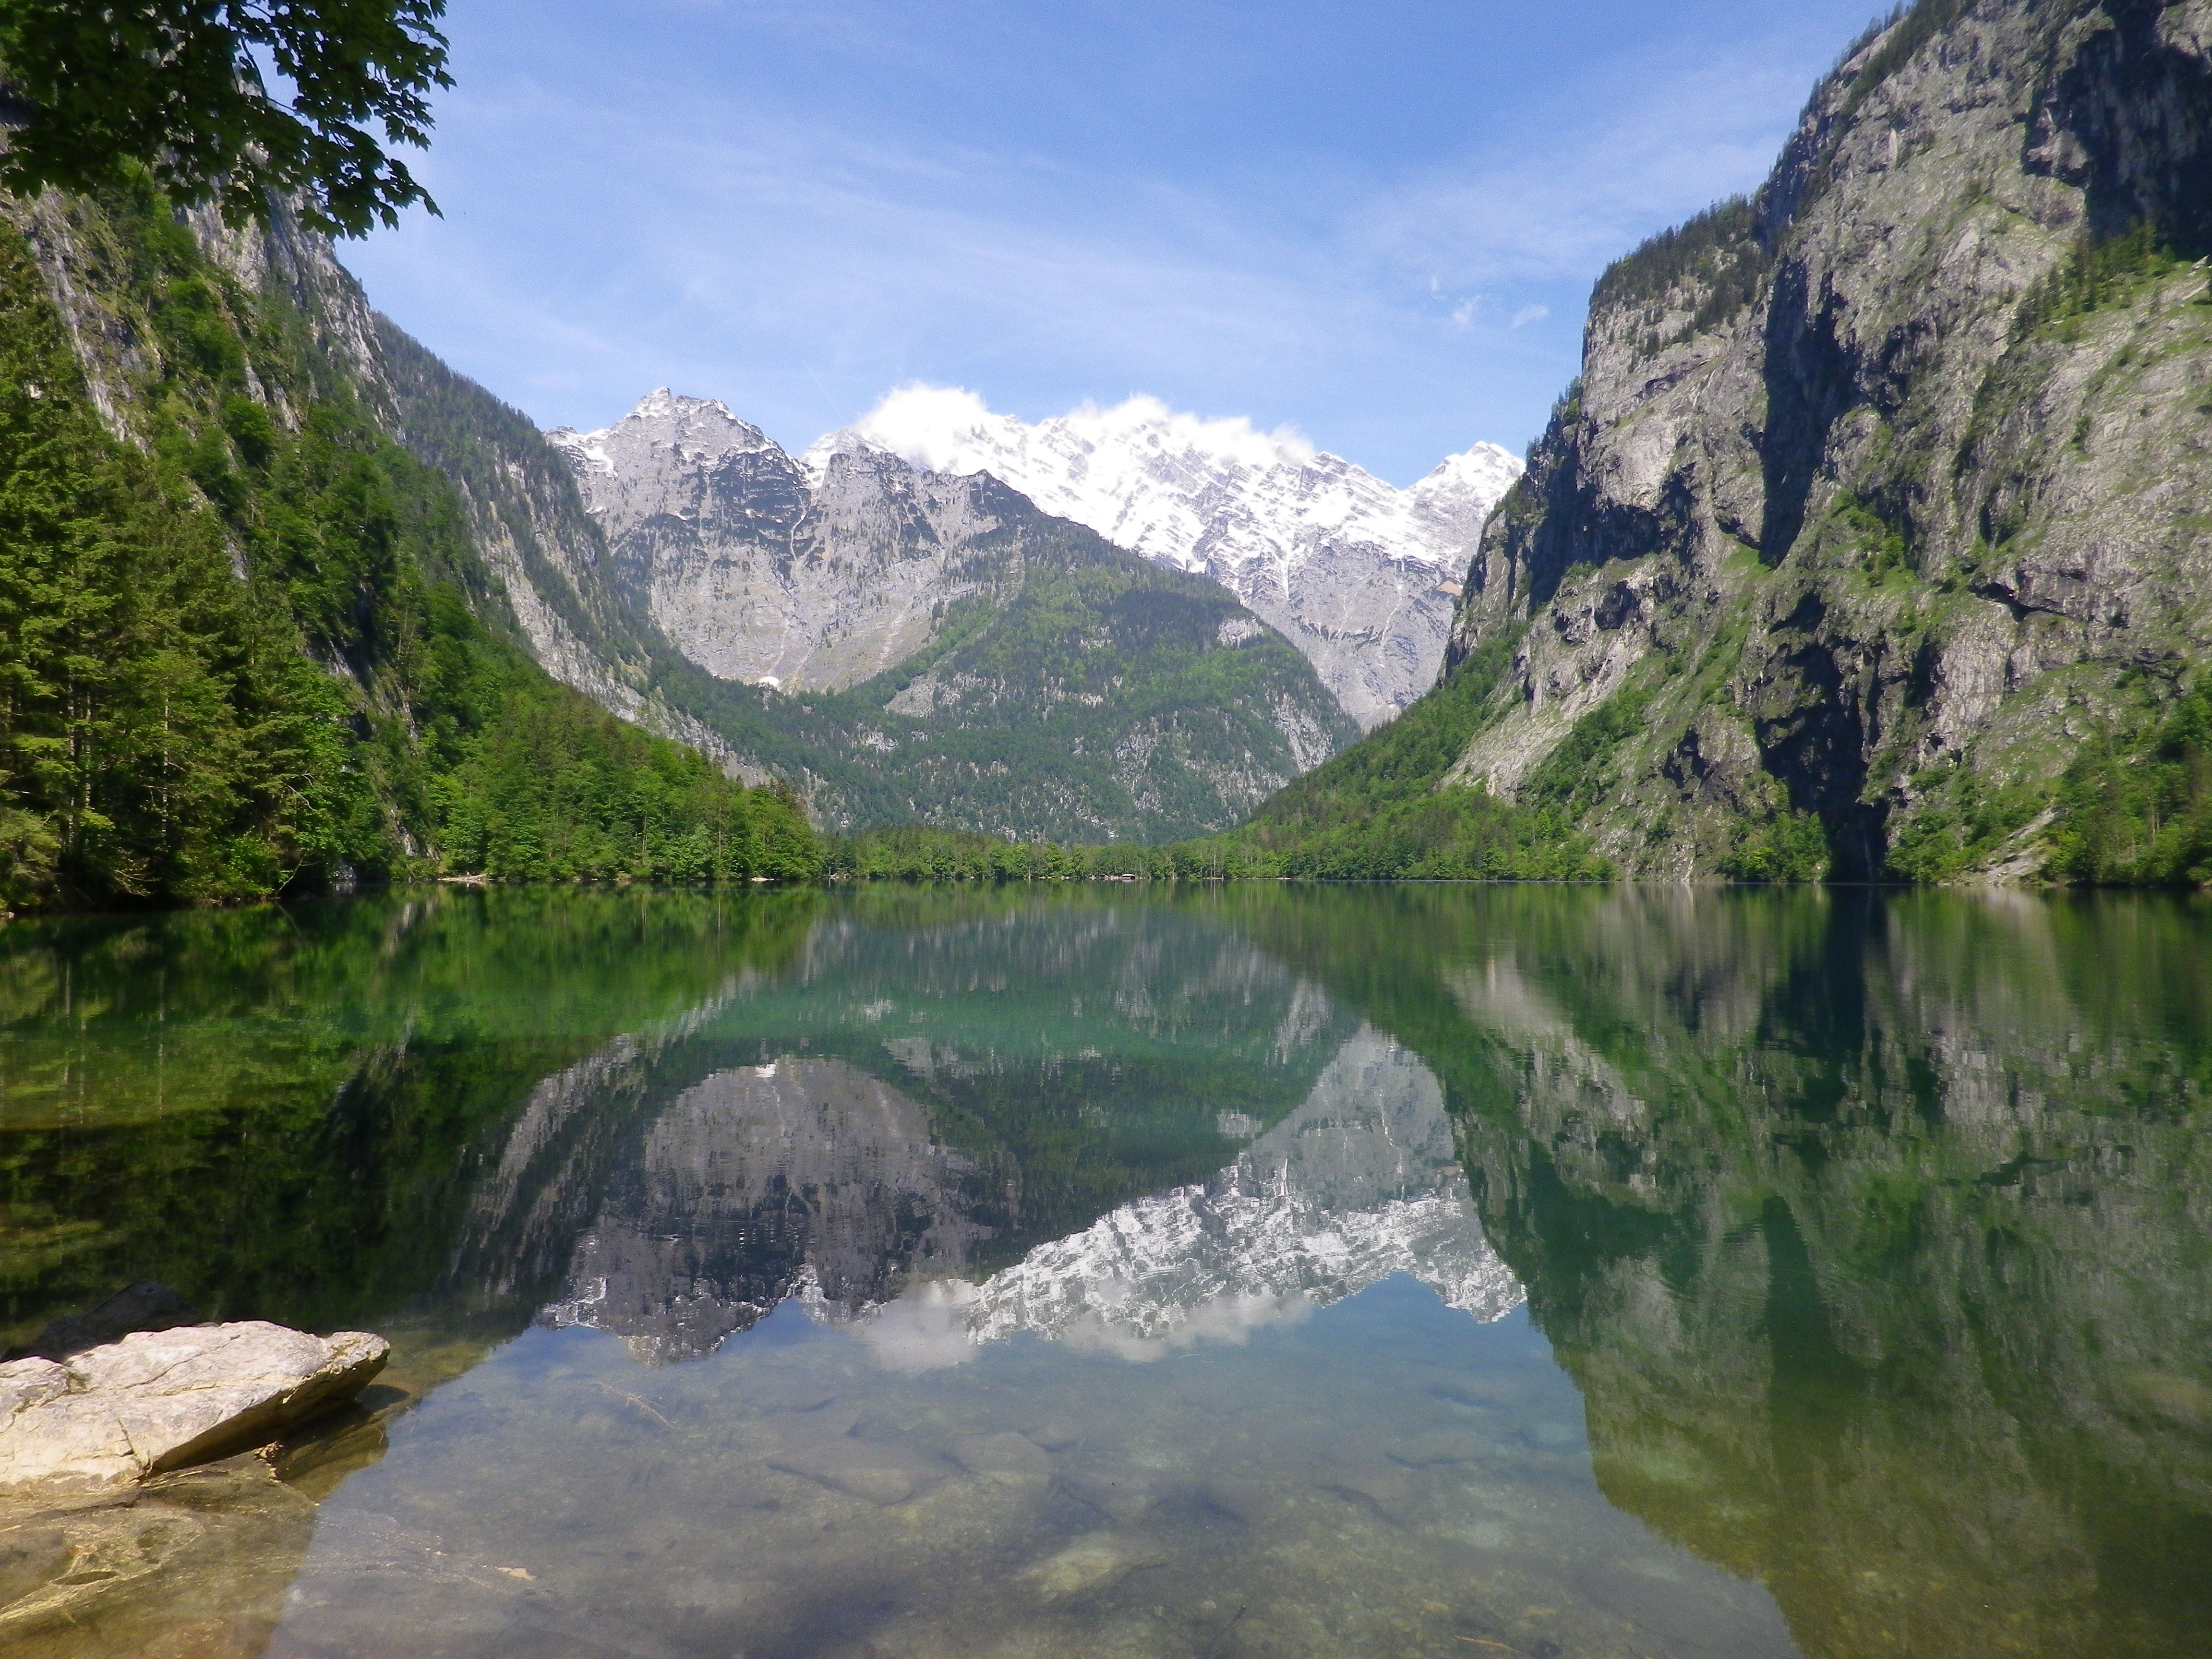
mountainous landforms, body of water, tarn, mountain, natural landscape, nature, reflection, highland, wilderness, water resources, water, lake, bank, mountain range, valley, nature reserve, watercourse, lake district, alps, fjord, river, glacial lake, fell, national park, mount scenery, sky, reservoir, landscape, tree, loch, hill station, sound, Drainage basin, terrain, cirque, rock, mountain river, hill, ridge, pond